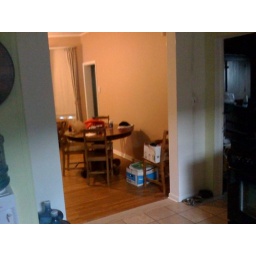
Had the wall in the kitchen removed to connect to back living room. Really opens up the first floor.